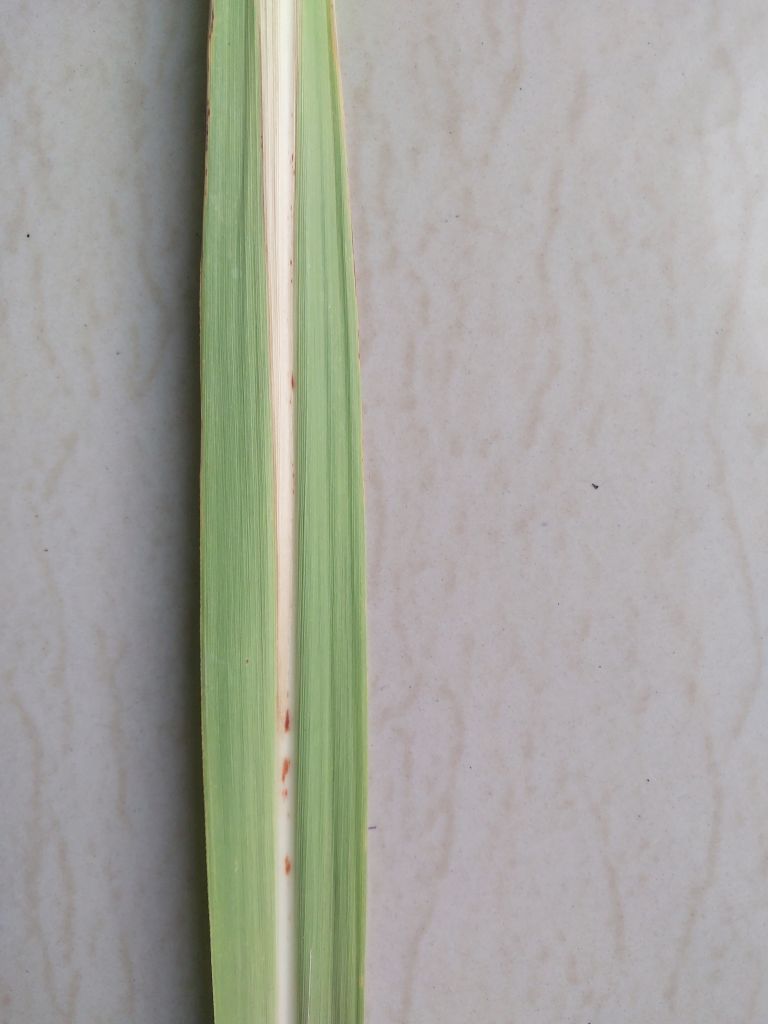
Label: Brown Spot